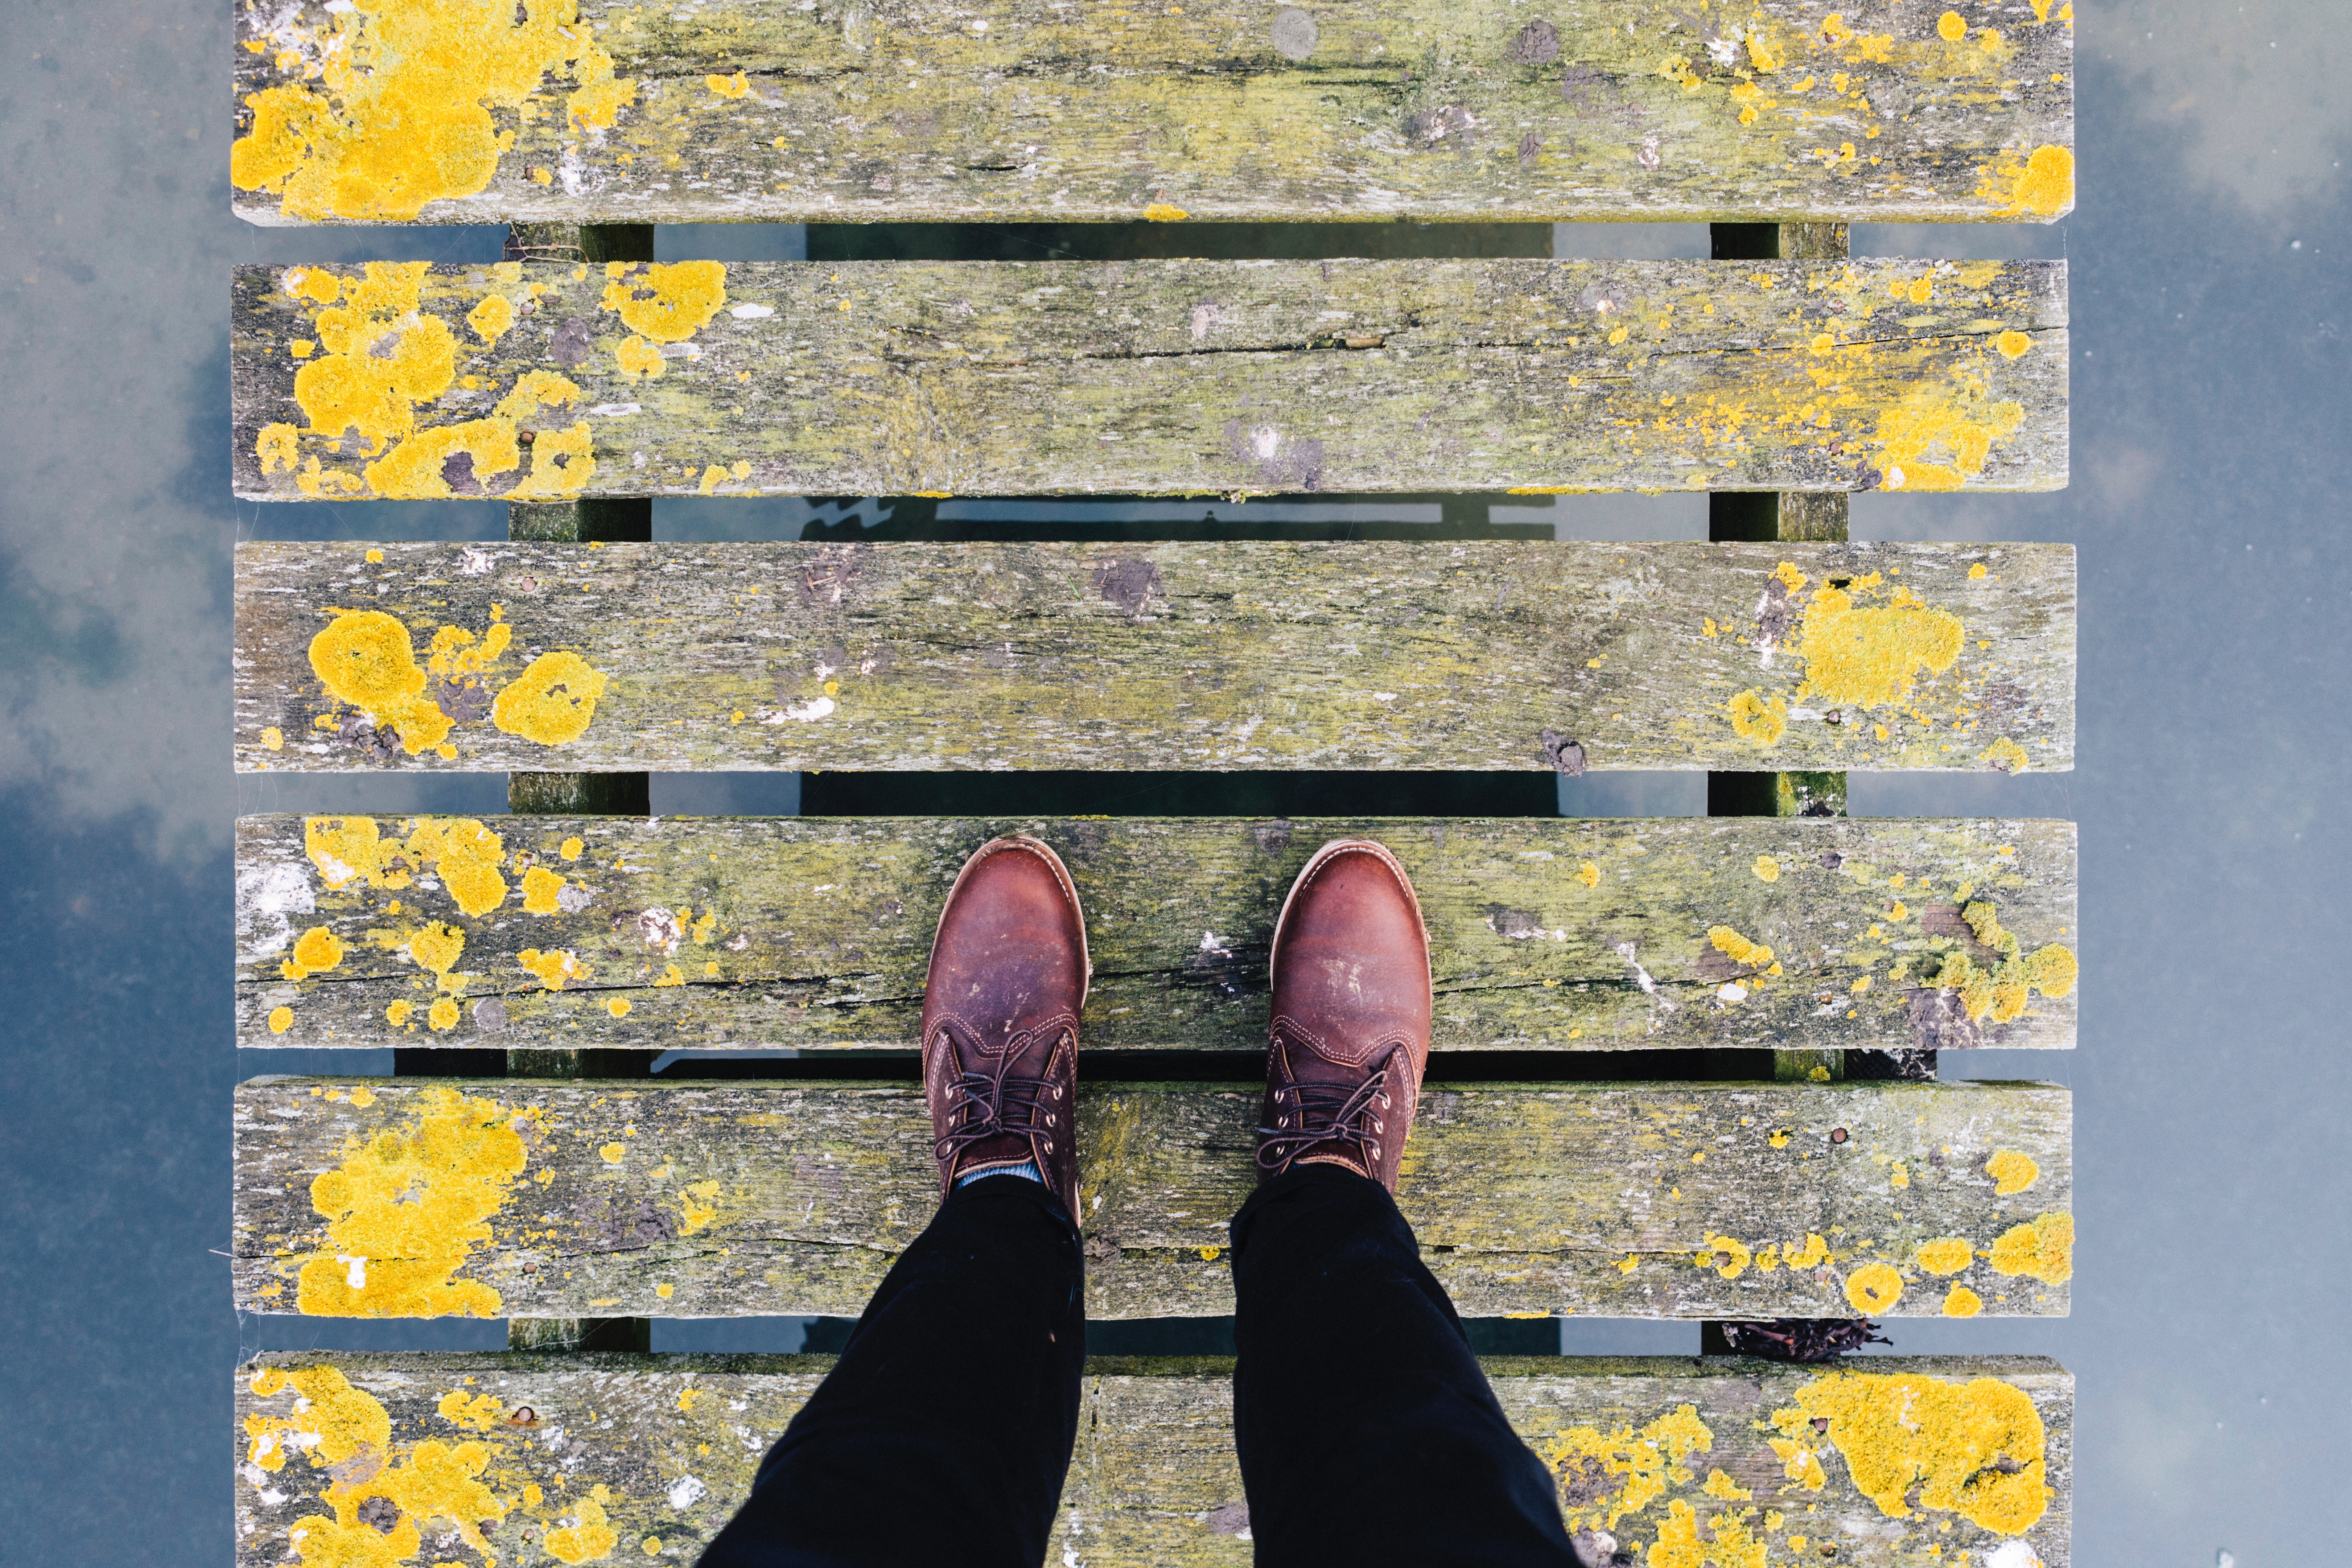
shoe, feet, boot, line, color, yellow, looking down, art, modern art